Heron Preston

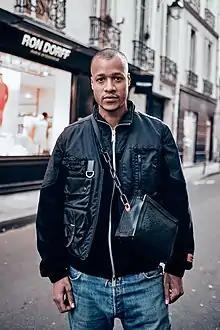
Preston in 2019

Heron Preston Johnson, known professionally as Heron Preston, is an American artist, fashion designer, and disc jockey. He is a co-founder of the men's streetwear brand Been Trill, alongside Virgil Abloh, Justin Saunders, and others; and founder of his eponymous brand, Heron Preston.